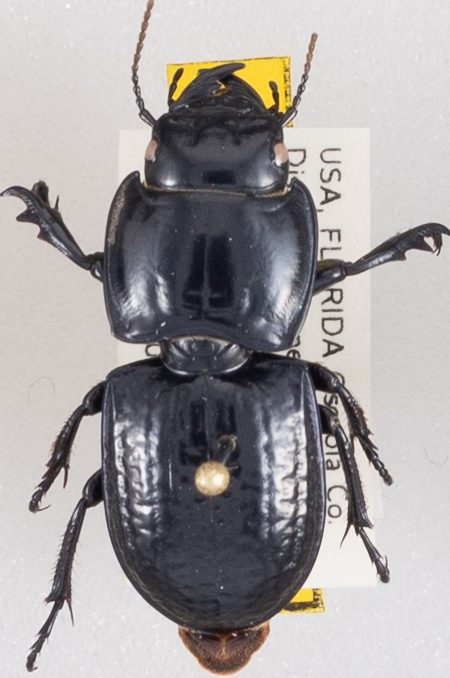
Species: Pasimachus sublaevis
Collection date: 2020-06-16
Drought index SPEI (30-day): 1.69
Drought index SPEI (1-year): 0.746
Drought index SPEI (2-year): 1.382